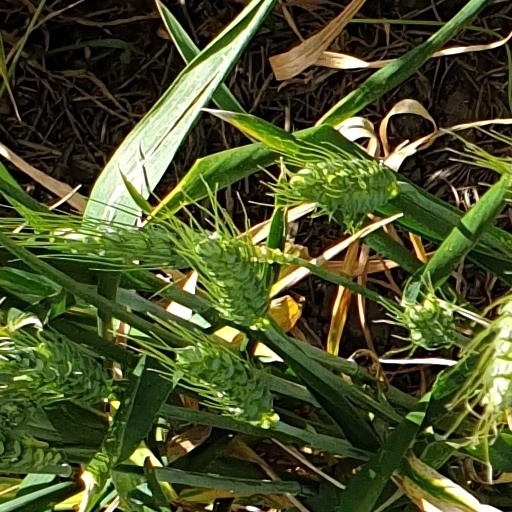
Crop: wheat